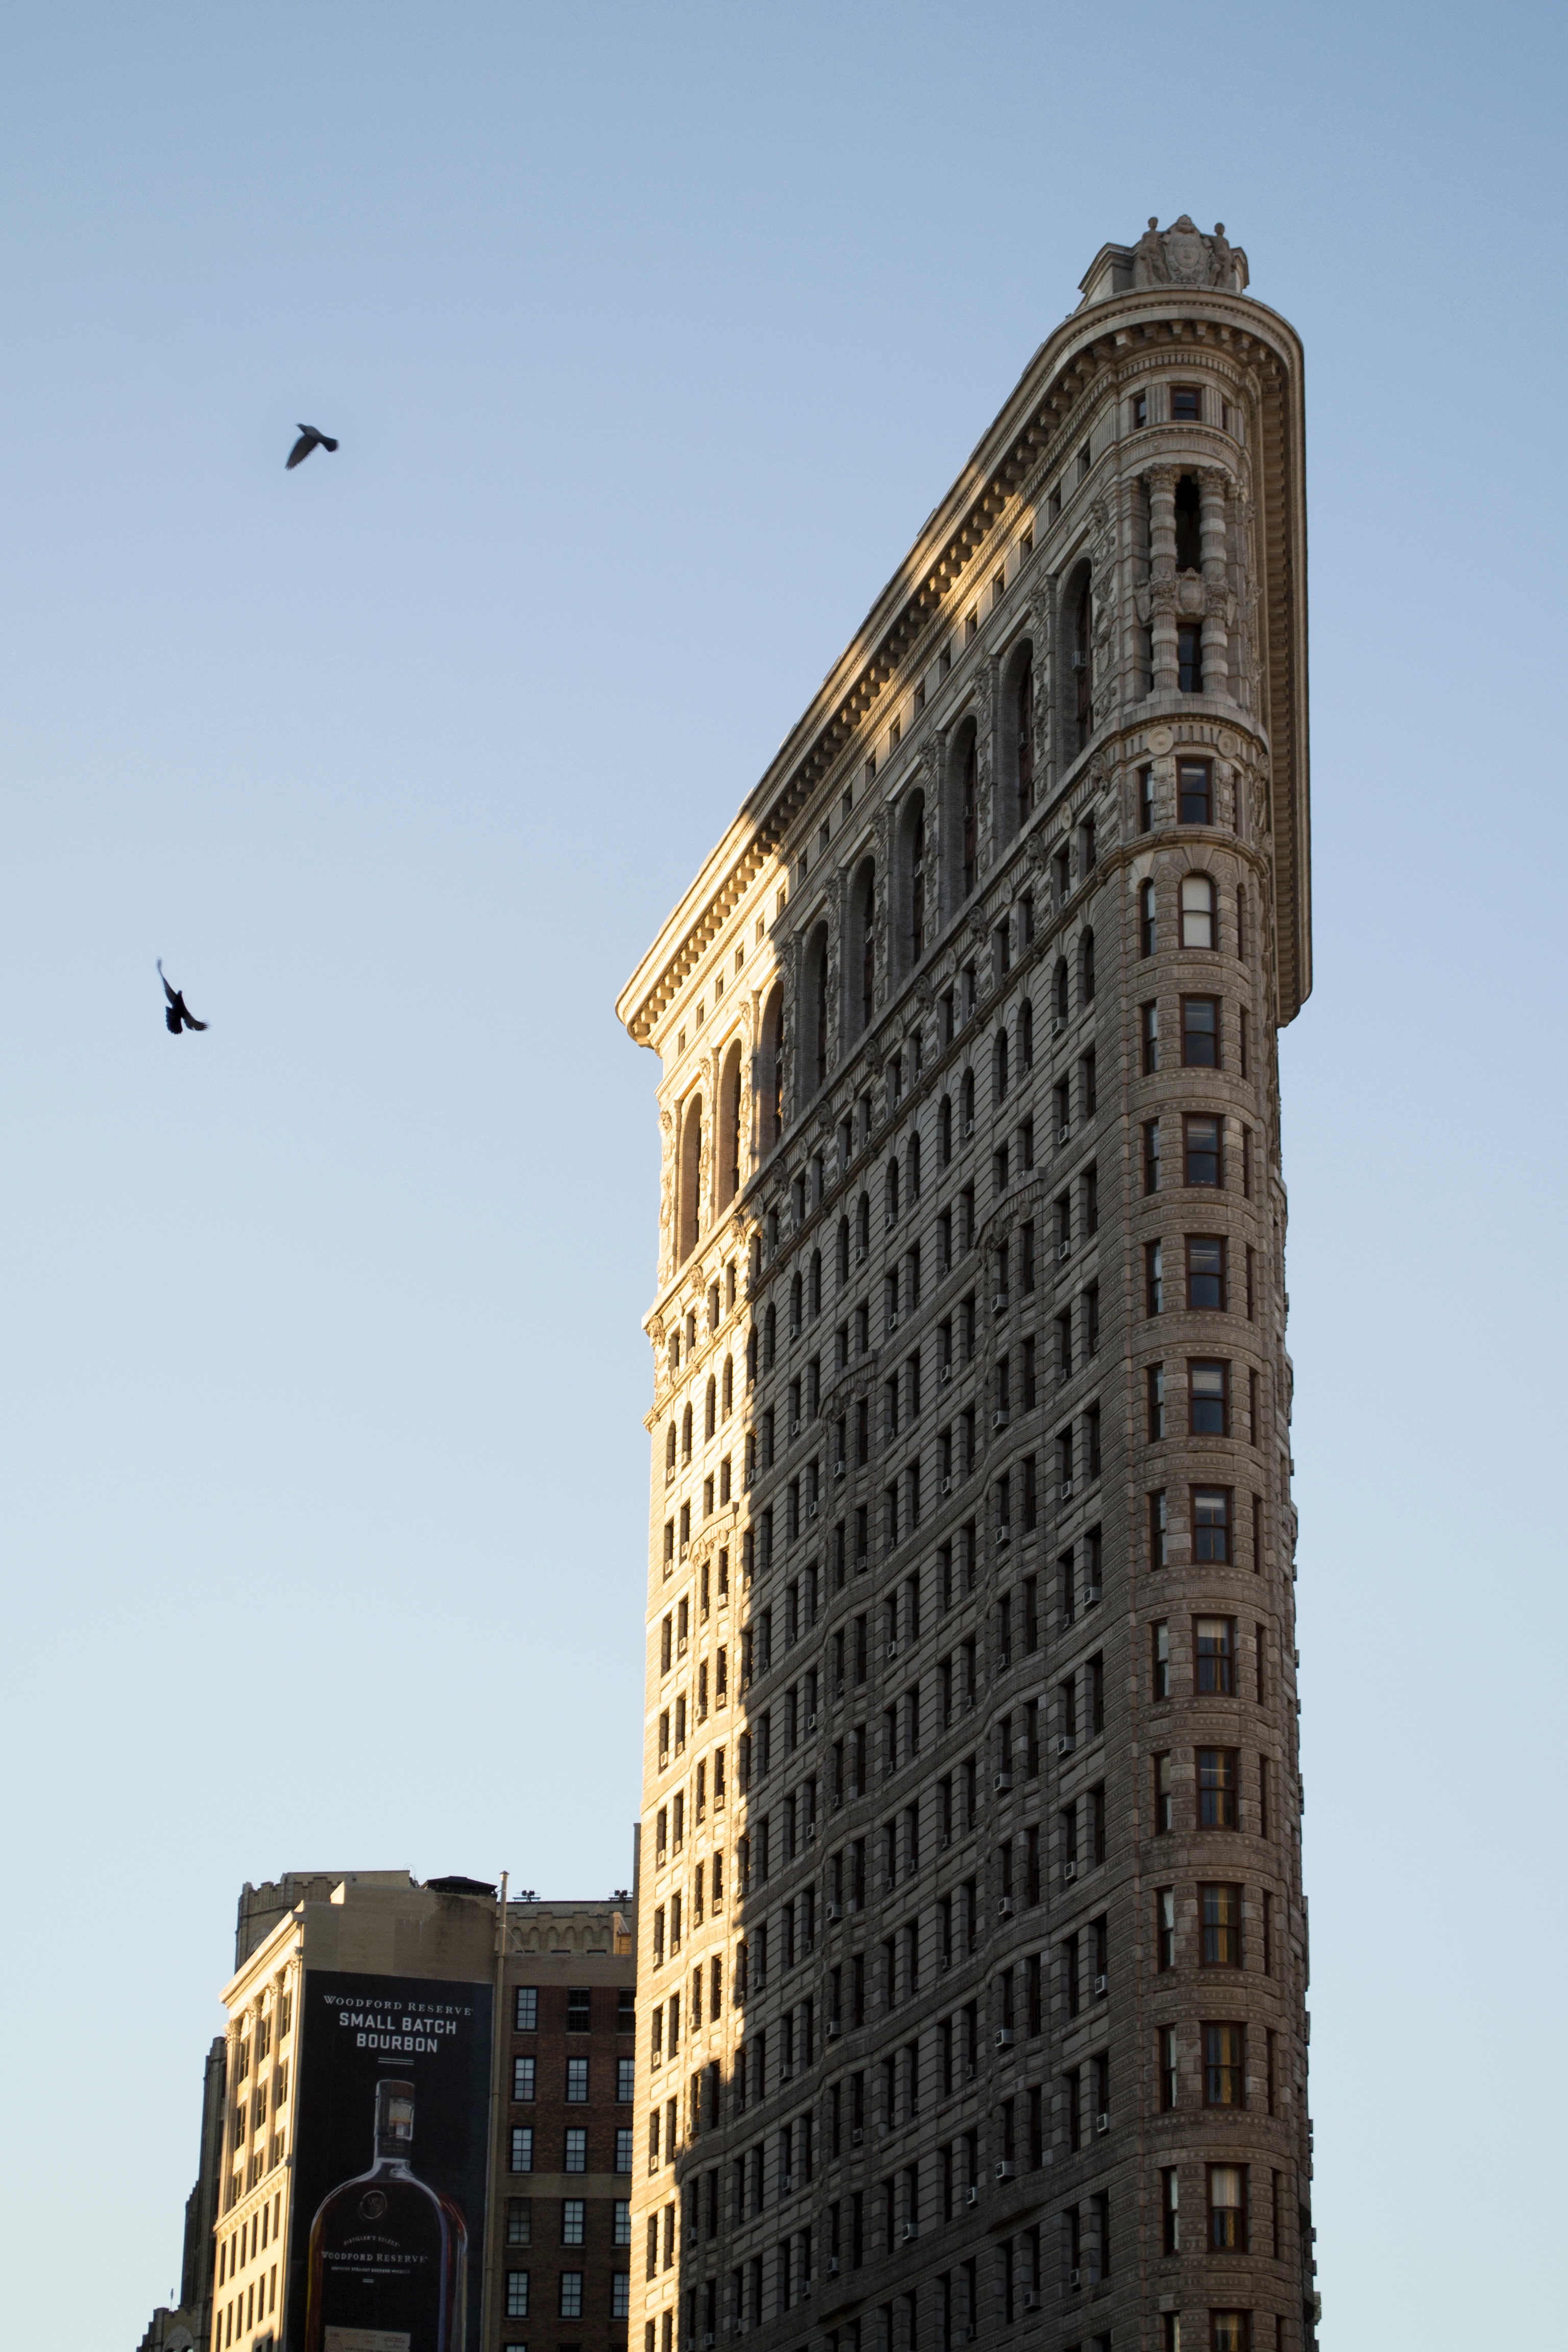
architecture, skyline, building, city, skyscraper, cityscape, downtown, tower, landmark, facade, tower block, urban area, human settlement